Zelkova serrata

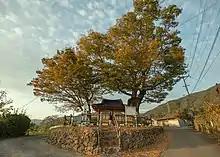
A Zelkova 'Dangsan Namu' in Suhan Village, Suwol-ri, Gurye-gun, Korea

The threats to this tree include colder temperature, which often result in twig dieback. It is highly resistant to Dutch elm disease, which makes it a good replacement tree for American elm. "Zelkova serrata" is similar in appearance to the elms, though may be distinguished by its unwinged fruit and leaves which are symmetrical rather than uneven at their base. "Zelkova serrata" also shows good resistance to elm leaf beetle and Japanese beetle.